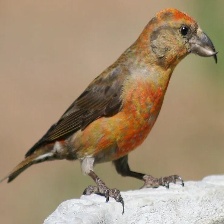
Species: RED CROSSBILL
Scientific name: LOXIA CURVIROSTRA